Basilica of Notre-Dame-de-Bon-Secours, Guingamp

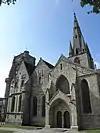
Southern view of the basilica

The Notre-Dame-de-Bon-Secours Basilica is located in the heart of the historic city of Guingamp, in Brittany, France.